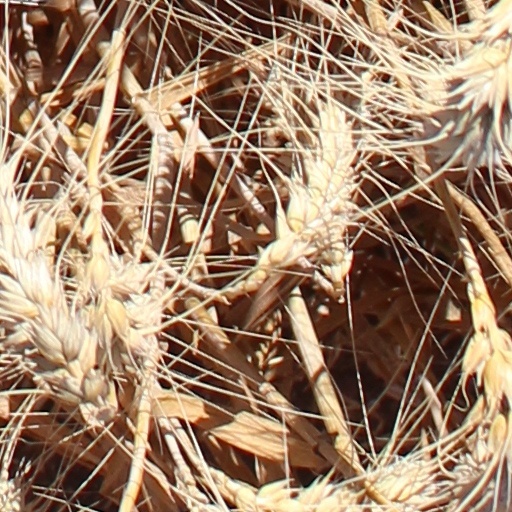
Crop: wheat